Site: brandenburg
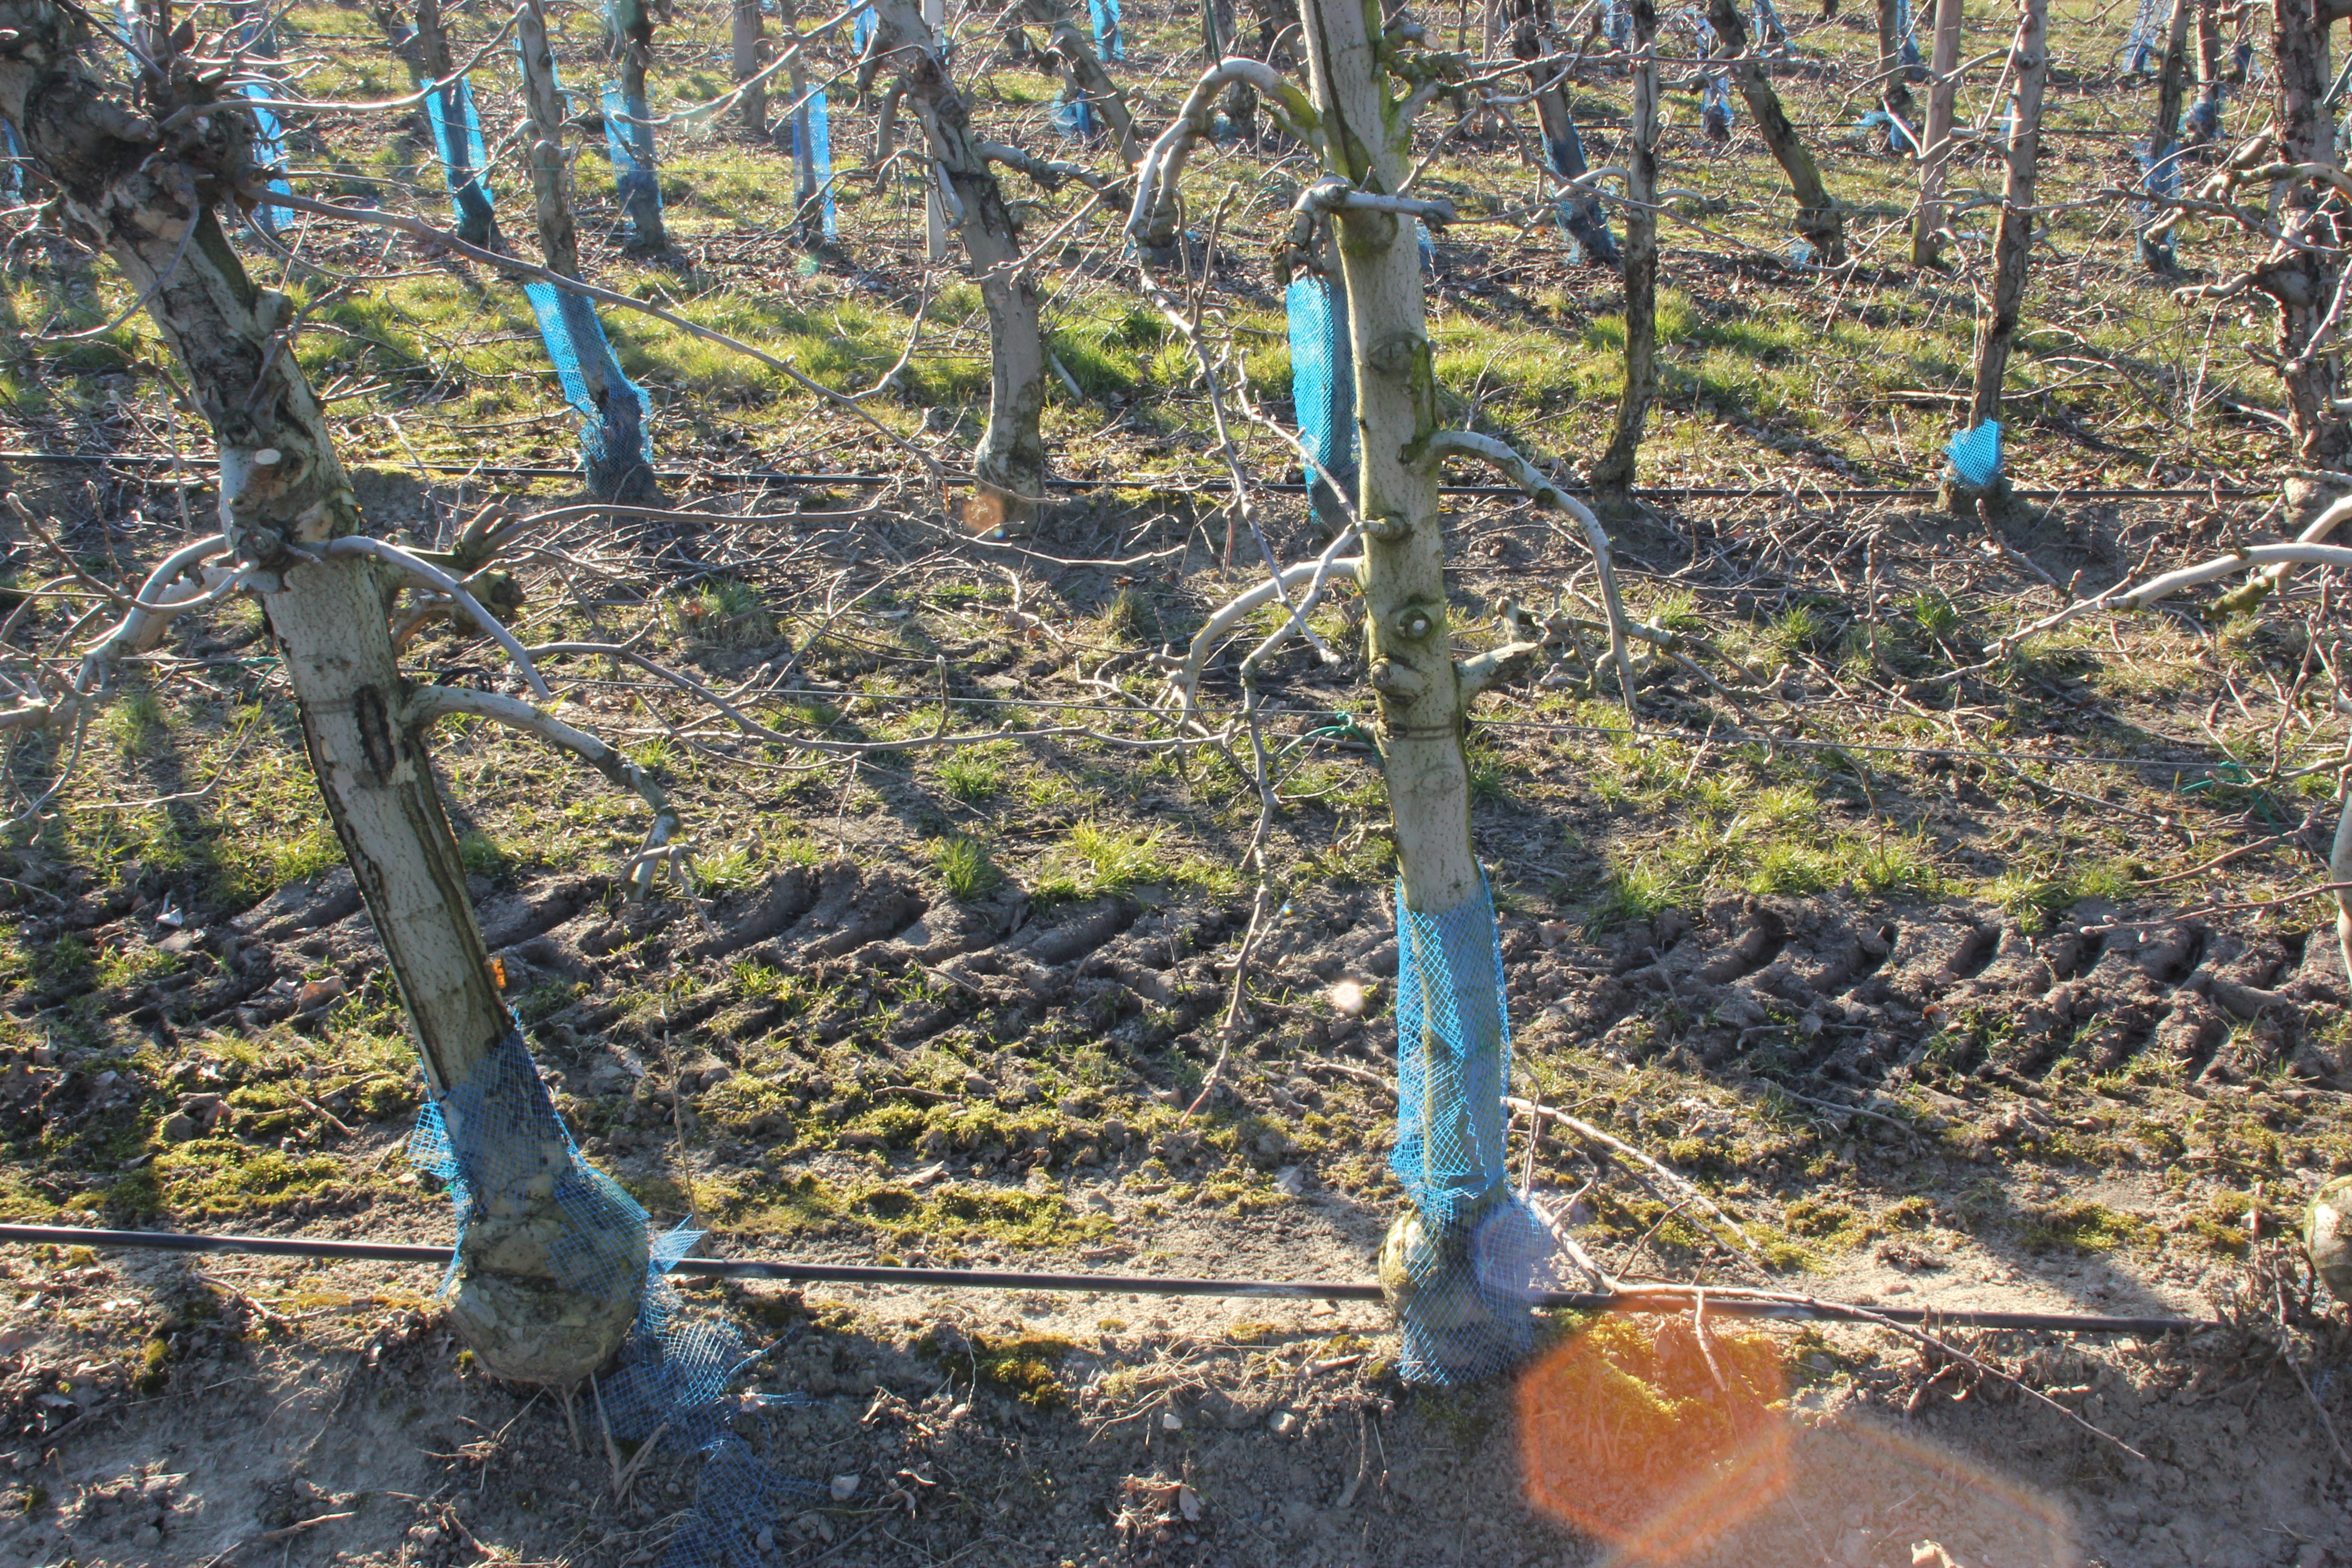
Growth stage (BBCH 03): Bud development